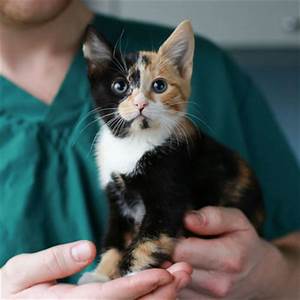
Label: gatto